Cured (film)

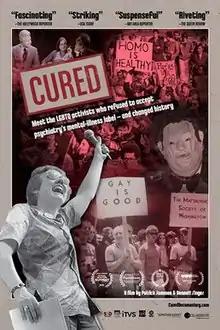
Film poster

Cured is an American documentary film, directed by Bennett Singer and Patrick Sammon and released in 2020. The film depicts the inner workings of the campaign that led to homosexuality being delisted from the "Diagnostic and Statistical Manual of Mental Disorders" in 1973.